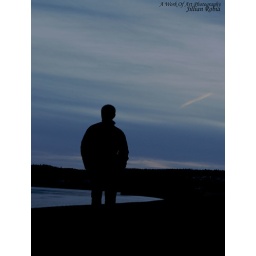
Jon walking on the beach by his house in Parrsboro, Nova Scotia